Ofelia Medina

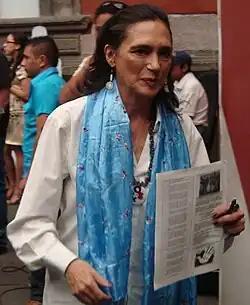
Taken at the 1 MINUTE X NO MORE BLOOD event

Medina's debut in the artistic medium as a professional was with "", where she worked with Alejandro Jodorowsky. Later she participated with Julio Castillo, where she was seen by Ofelia Guilmáin. Guilmáin took her with Emilio Azcárraga Vidaurreta, who sent her with Luis de Llano, who gave her the opportunity to work in "Lucía Sombras", where she had the leading role.